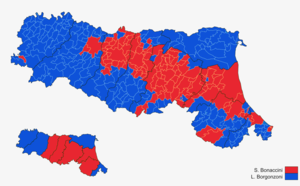
Les élections régionales de 2020 en Émilie-Romagne ont lieu le 26 janvier 2020, afin d'élire le président et les conseillers de la XIᵉ législature du conseil régional d'Émilie-Romagne pour un mandat de cinq ans.